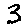
Label: 3